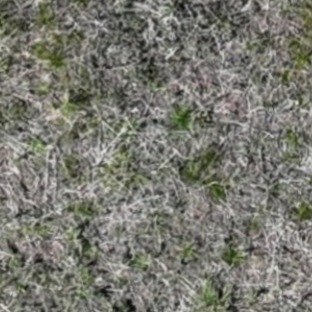
Month: may